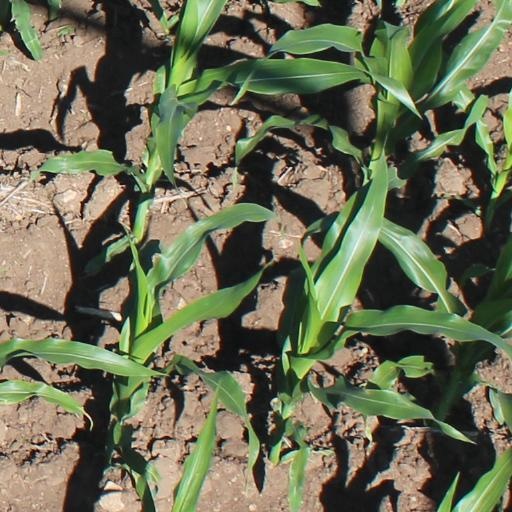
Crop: maize; corn